Answer in natural language. How many ShelvingUnits are visible in the scene? Choose between the following options: 5, 6, 0, 1 or 4
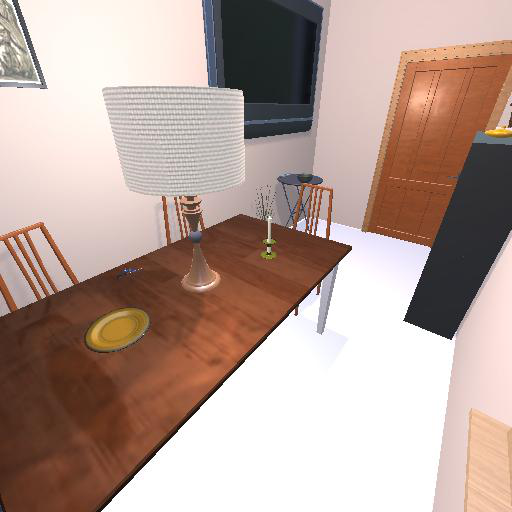
<answer>1</answer>